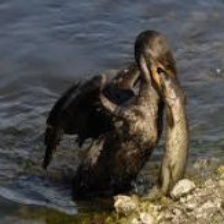
Species: DOUBLE BRESTED CORMARANT
Scientific name: PHALACROCORAX AURITUS